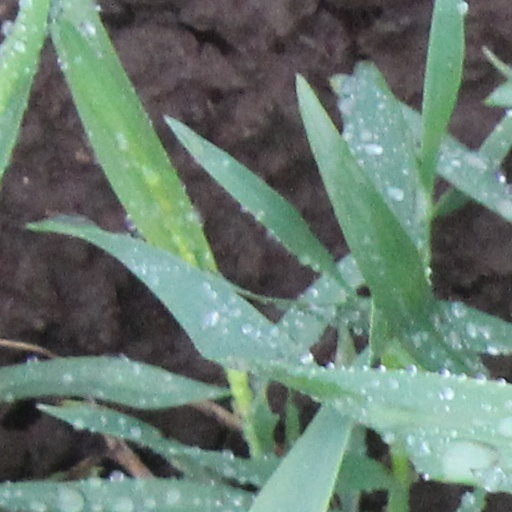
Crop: wheat